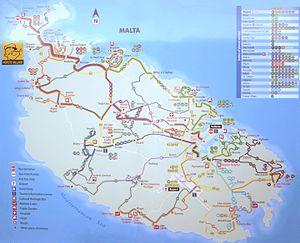
Réseau de bus sur Malte